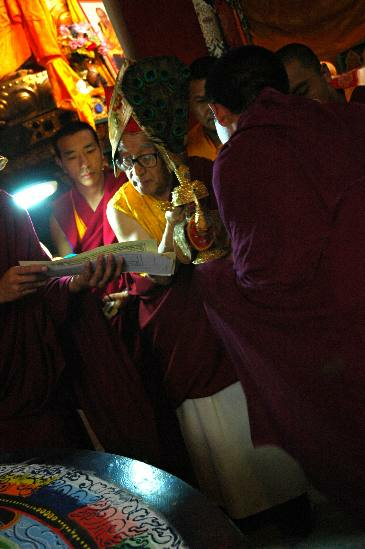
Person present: Yes